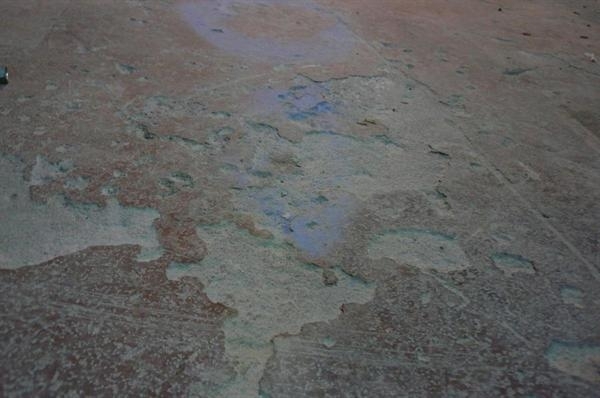
Texture: pitted